Carnahan House (Pine Bluff, Arkansas)

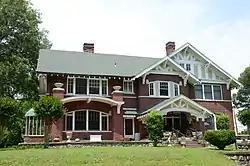

The Carnahan House is a historic house at 1200 South Laurel Street in Pine Bluff, Arkansas. Built in 1919, it is a high-quality example of Craftsman and Tudor Revival styling, designed by Mitchell Seligman, a prolific local architect. It is a -story brick structure, with a side gable roof and a front-facing cross gable with half-timber stucco. The property includes a garage and guesthouse, also designed by Seligman.